Olive ridley sea turtle

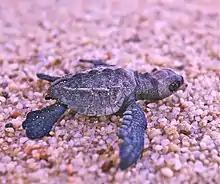
Olive ridley hatchling

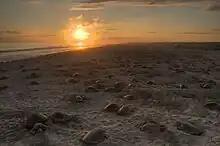
Nesting

Olive ridley turtles exhibit two different nesting behaviours: solitary nesting (the most prevalent) and synchronized mass nesting, termed "arribadas". They are unique among sea turtle species in the latter behaviour, for which they are best known. Females return to the same beach from where they hatched, to lay their eggs. They lay their eggs in conical nests about deep, which they laboriously dig with their hind flippers. In the Indian Ocean, Arabian Sea near Honavar in Karnataka , the majority of Olive Ridleys nest in two or three large assemblies near Gahirmatha in Odisha. The coast of Odisha in India is one of the largest mass nesting sites for the Olive Ridley, along with the coasts of Mexico and Costa Rica. In 1991, over 600,000 turtles nested along the coast of Odisha in one week. Solitary nesting also occurs in Lothian Island Wildlife Sanctuary in West Bengal and along the Coromandel Coast and Sri Lanka, but in scattered locations. However, olive ridleys are considered a rarity in most areas of the Indian Ocean. Some nesting populations exist in islands of Bangladesh near Cox's Bazar.